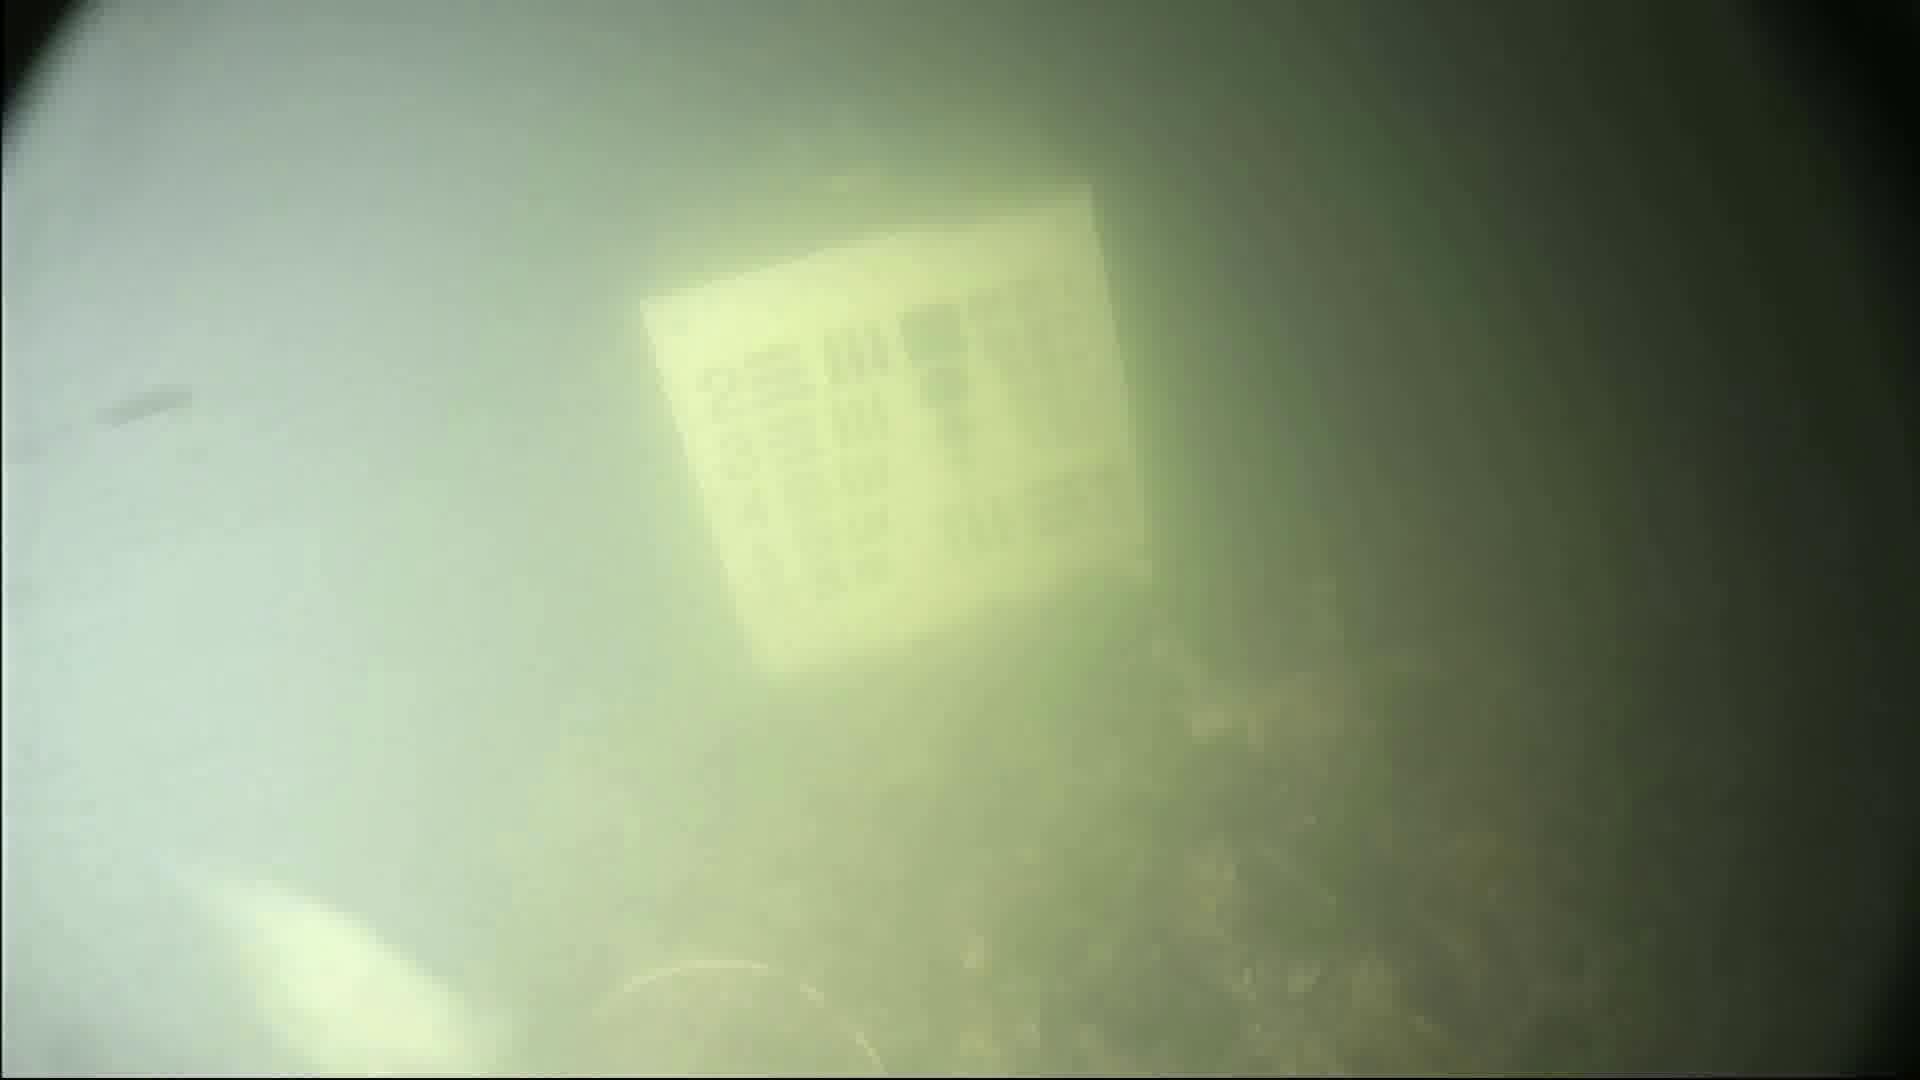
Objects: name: fish
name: crab